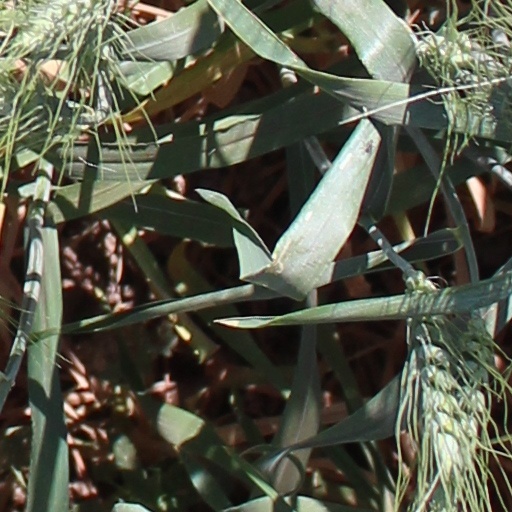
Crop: wheat